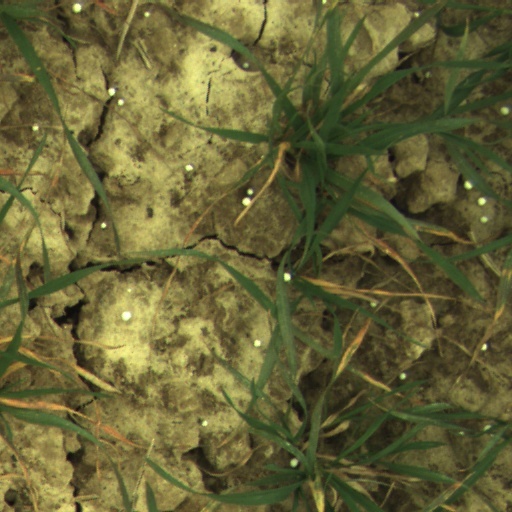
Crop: wheat